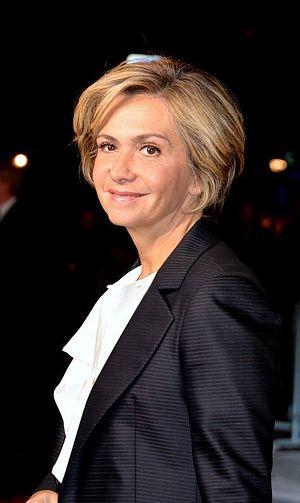
Valérie Pécresse à la cérémonie des César